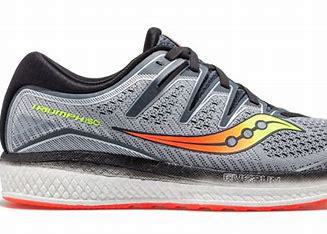
Brand: Saucony
Model: 100